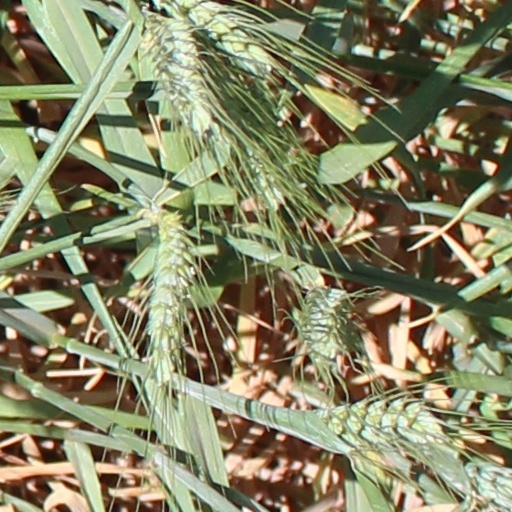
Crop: wheat